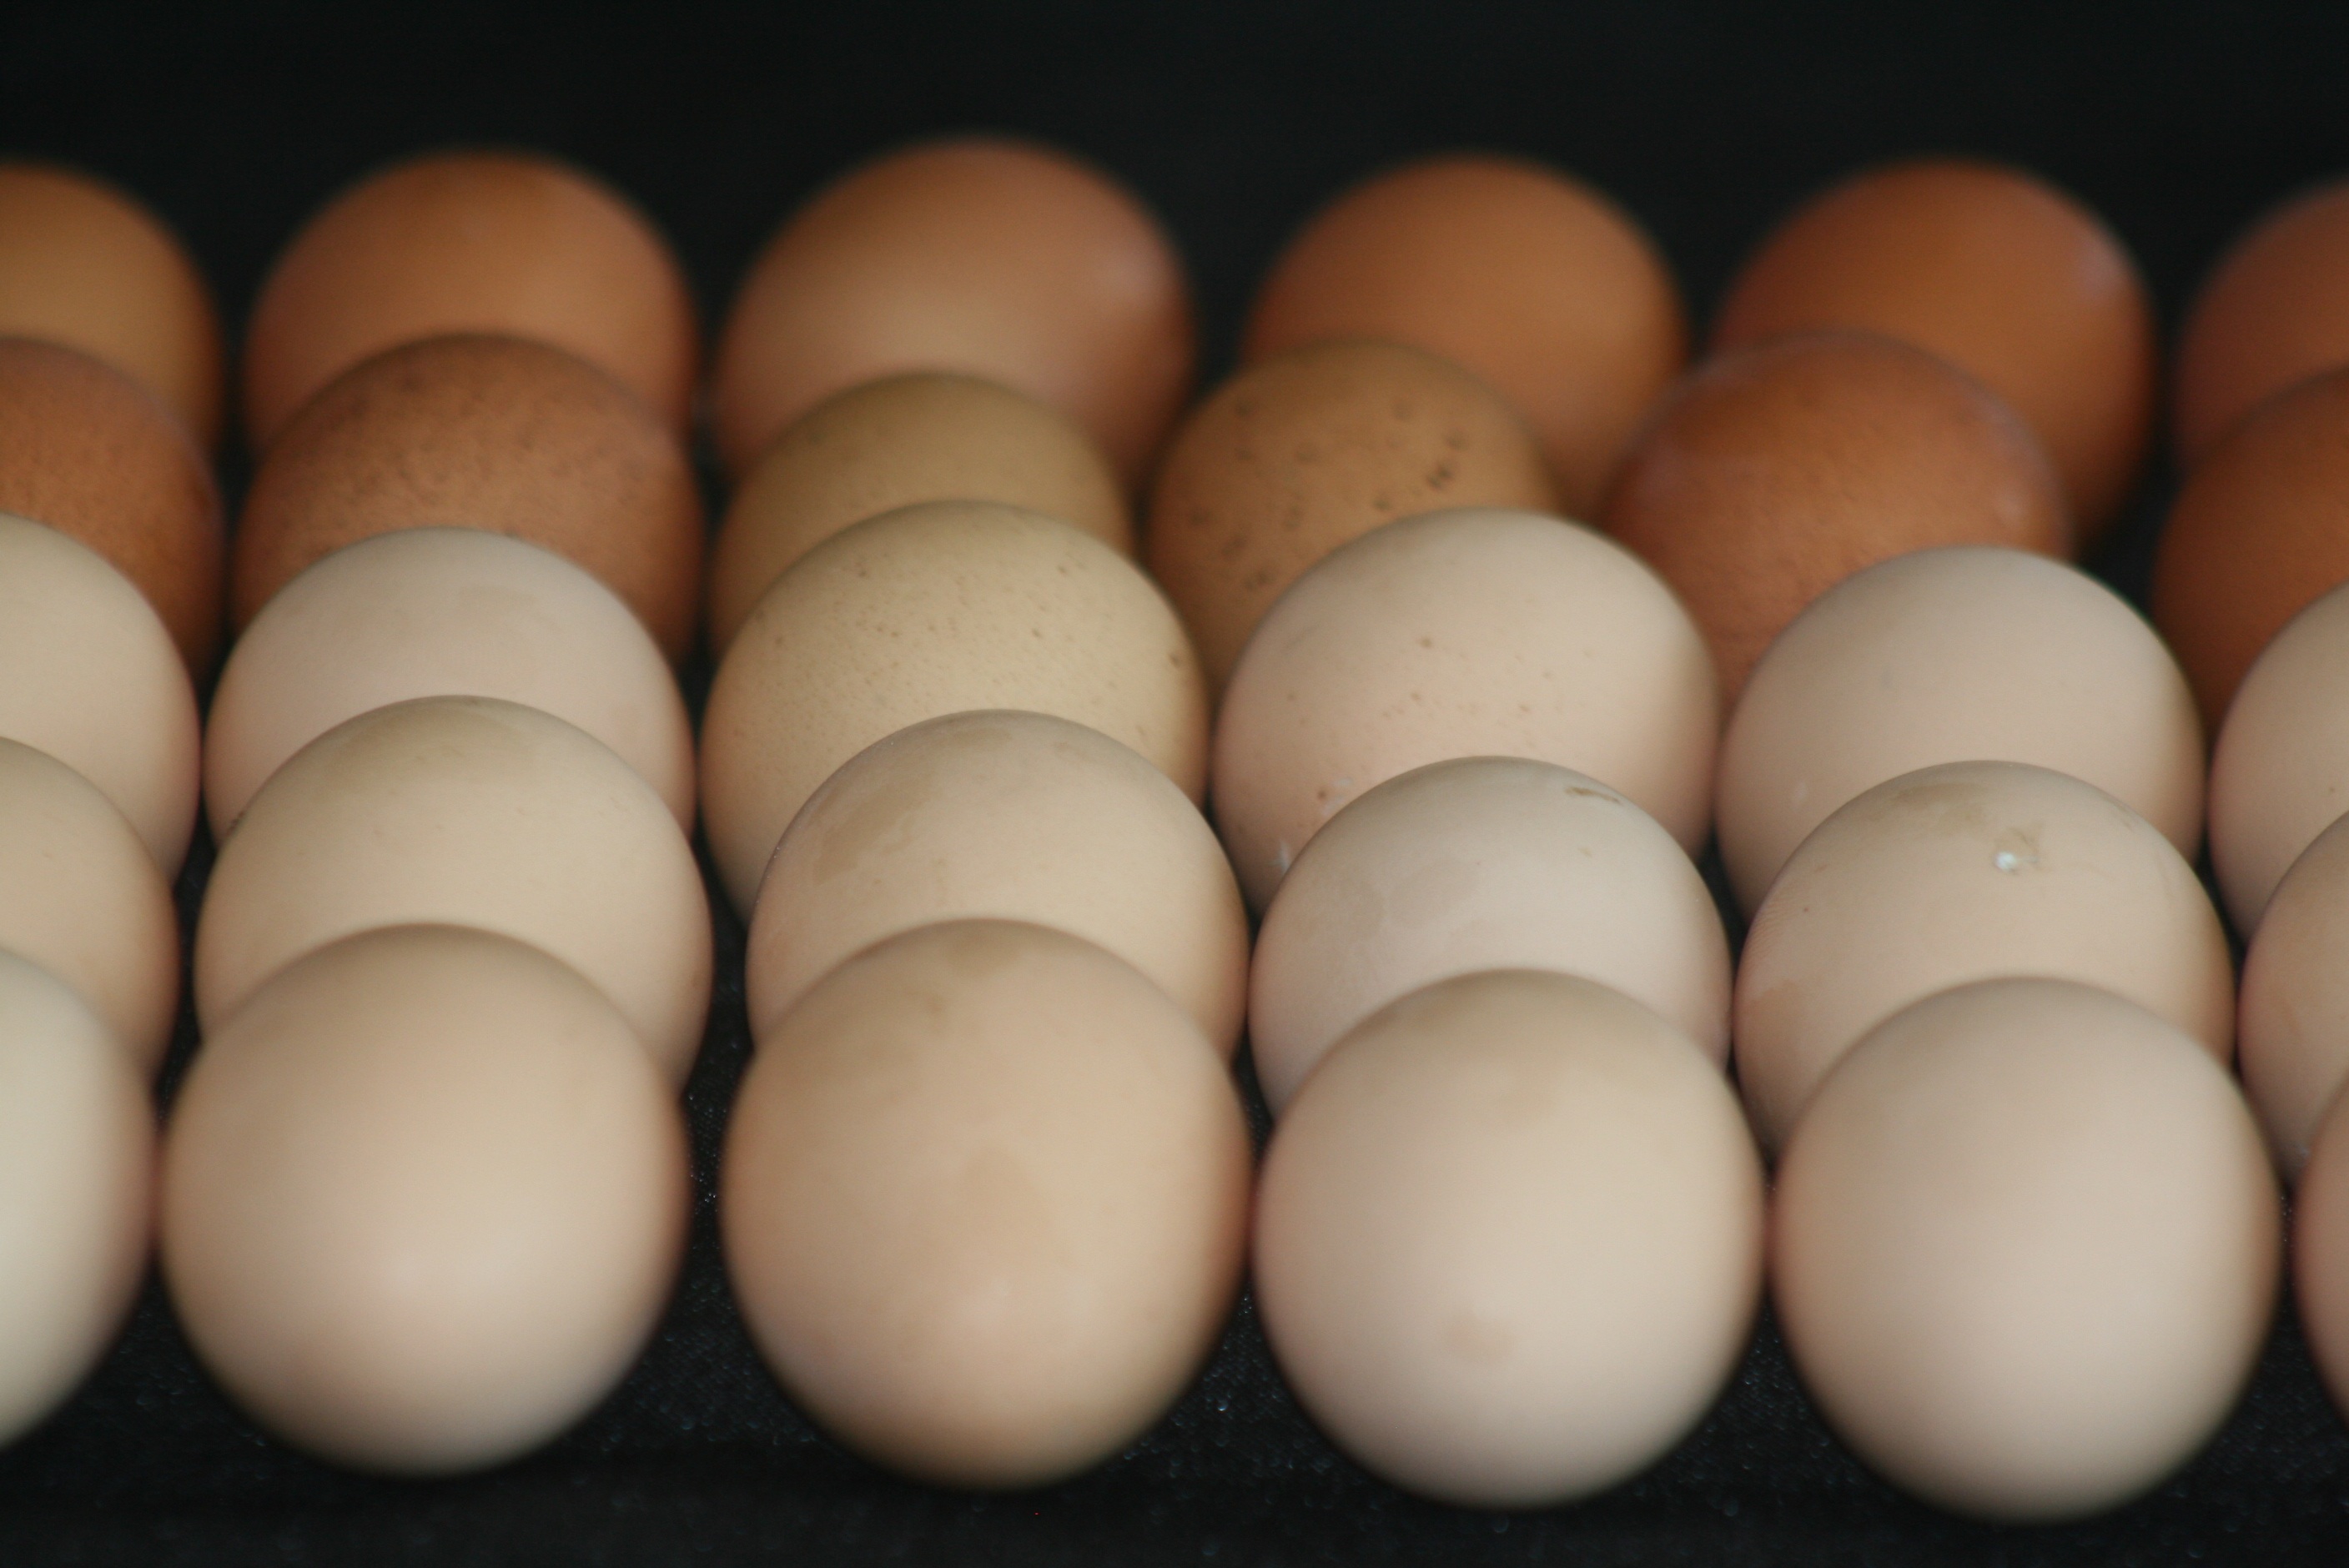
food, natural, fresh, healthy, egg, close up, eggs, organic, natural food, animal source foods